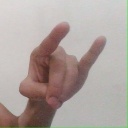
अक्षर: च